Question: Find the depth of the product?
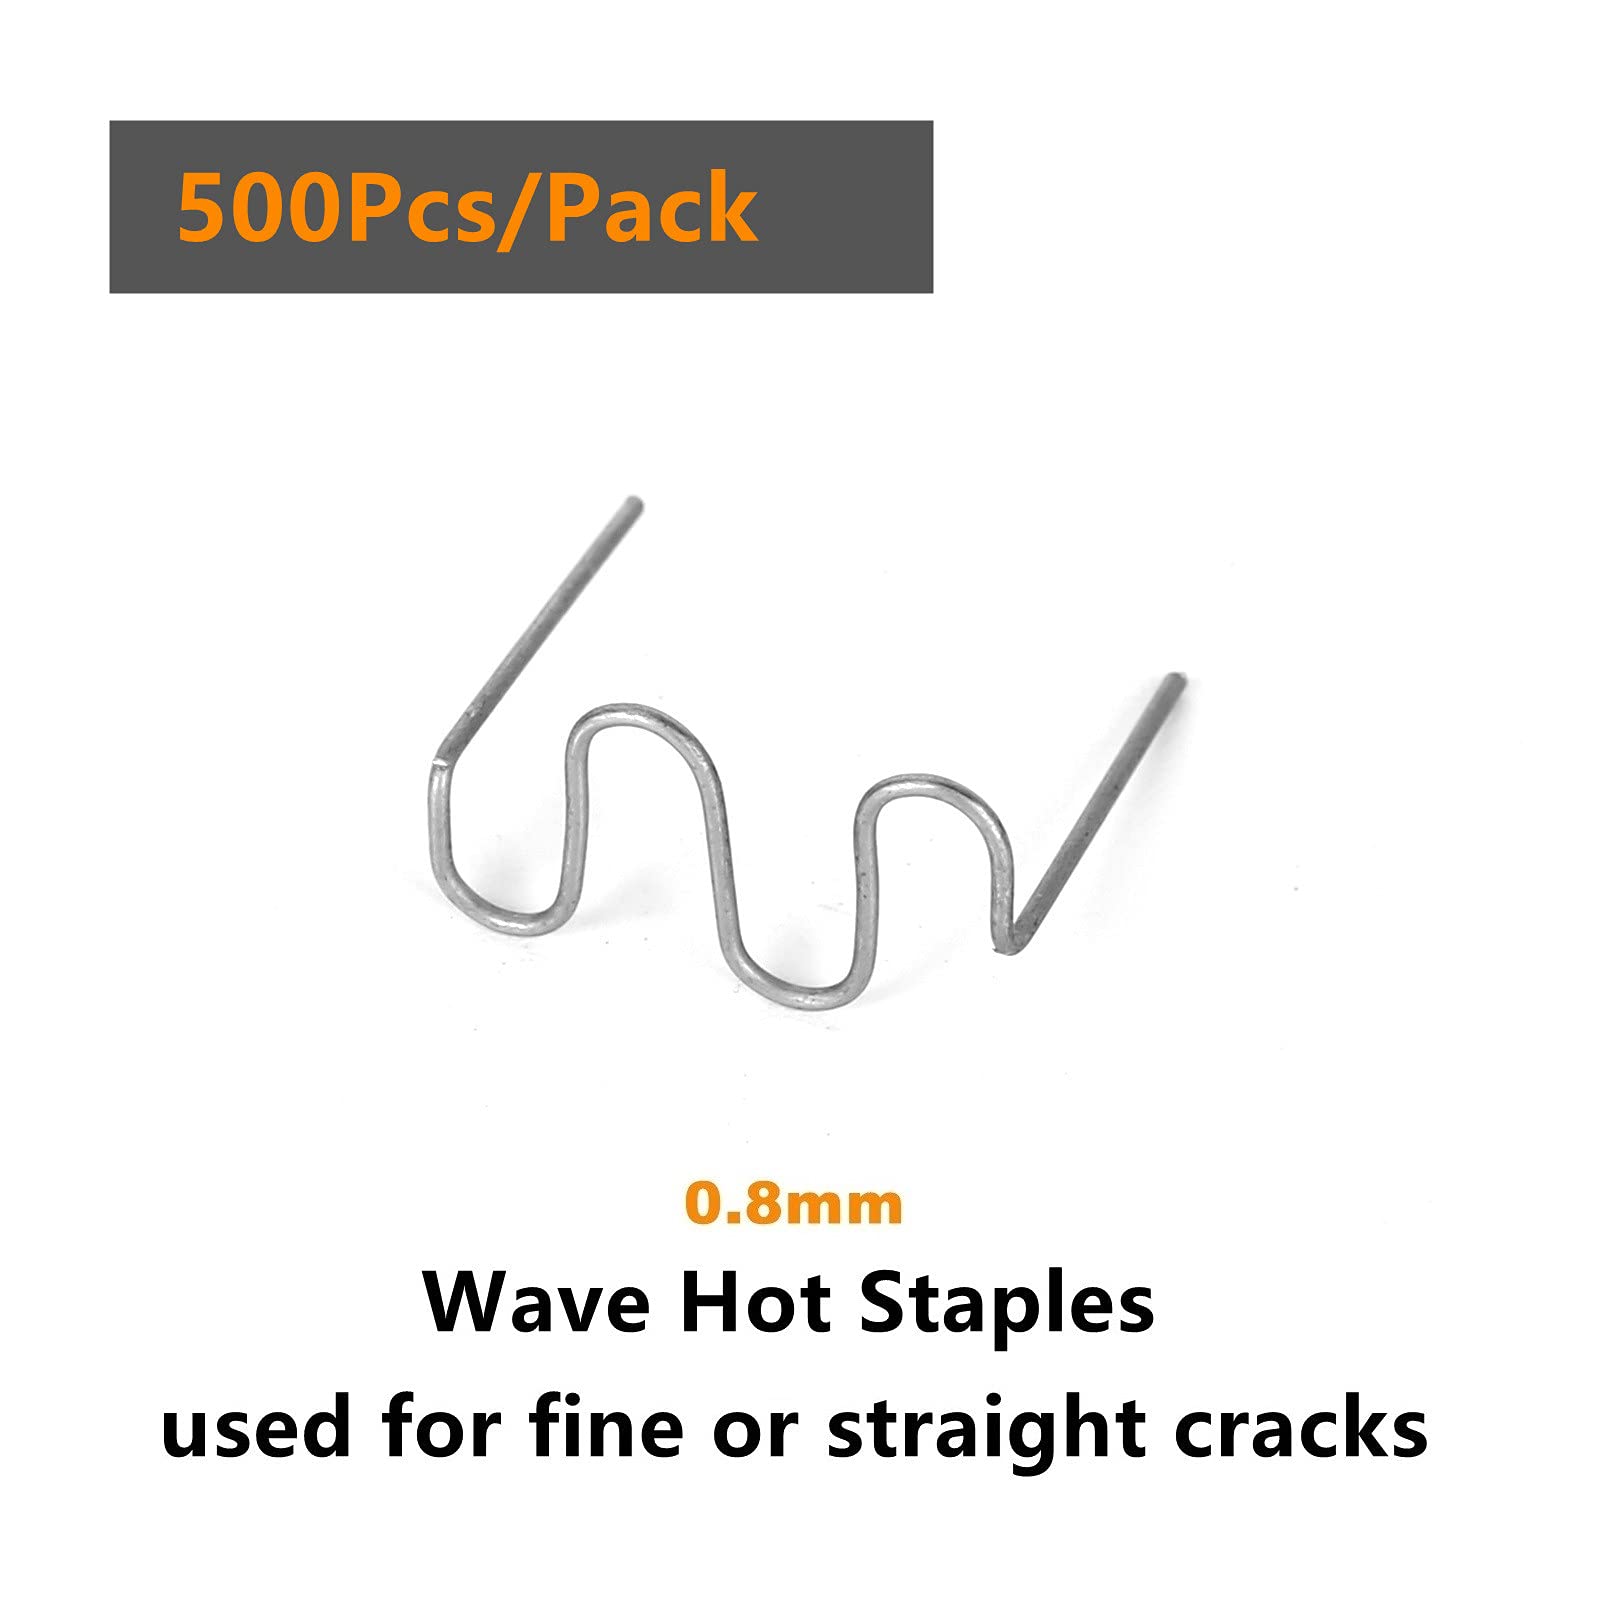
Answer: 0.8 millimetre